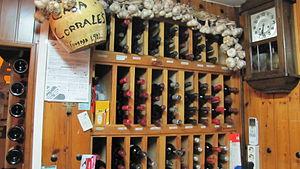
Le ribera-del-duero est un vin espagnol, situé dans la région viticole de Castille et Léon, qui a une AOC. Son vignoble, dans la zone du Haute Vallée du Douro, Duero en espagnol, regroupe de nombreuses communes des provinces de Burgos, Valladolid, Soria et Ségovie avec une longue tradition de production de vins.